Commodore 1581

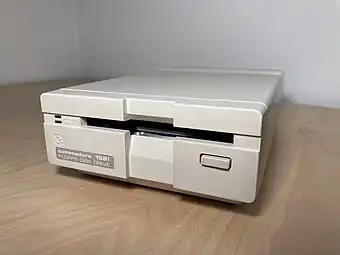
Commodore 1581

The Commodore 1581 is a 3½-inch double-sided double-density floppy disk drive that was released by Commodore Business Machines (CBM) in 1987, primarily for its C64 and C128 home/personal computers. The drive stores 800 kilobytes using an MFM encoding but formats different from the MS-DOS (720 KB), Amiga (880 KB), and Mac Plus (800 KB) formats. With special software it's possible to read C1581 disks on an x86 PC system, and likewise, read MS-DOS and other formats of disks in the C1581 (using Big Blue Reader), provided that the PC or other floppy handles the size format. This capability was most frequently used to read MS-DOS disks. The drive was released in the summer of 1987 and quickly became popular with bulletin board system (BBS) operators and other users.